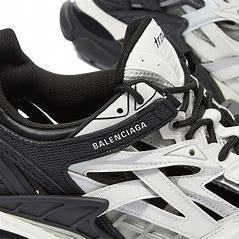
Brand: Balenciaga
Model: Track 2